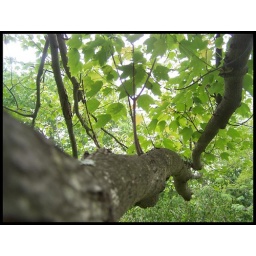
sitting in a tree, you can see and feel things unlike anything by just standing on normal ground.